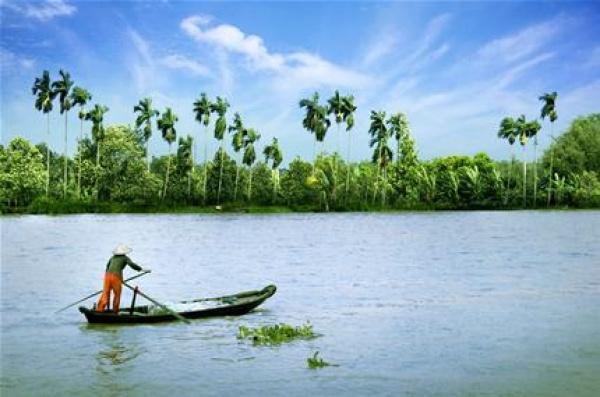
có một chiếc thuyền đang di chuyển trên mặt nước